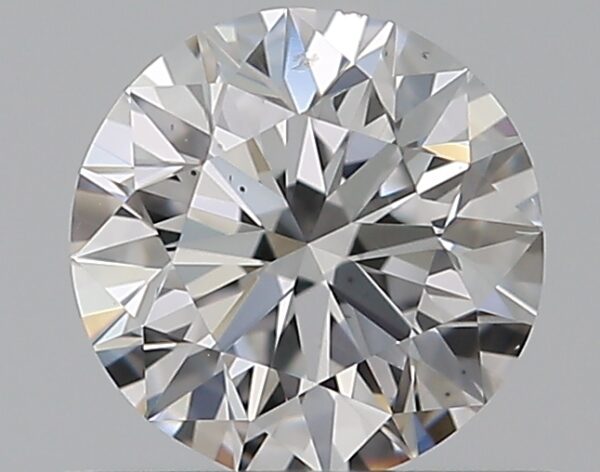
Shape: round
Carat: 0.5
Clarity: VS2
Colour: D
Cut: EX
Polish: EX
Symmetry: VG
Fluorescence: N
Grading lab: GIA
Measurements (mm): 5.03 x 5.08 x 3.16